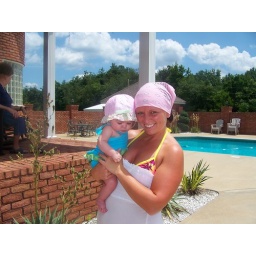
Jenny looking cute in her hat with Kristen